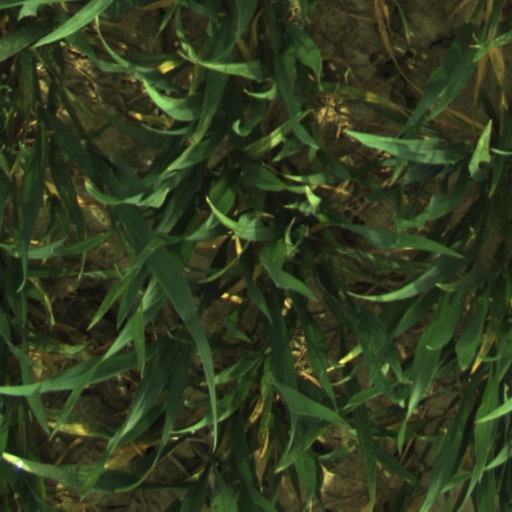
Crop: wheat